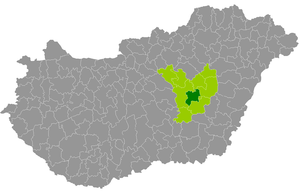
Le district de Törökszentmiklós est un des 10 districts du comitat de Jász-Nagykun-Szolnok en Hongrie. Créé en 2013, il compte 36 742 habitants et rassemble 7 localités : 5 communes et 2 villes dont Törökszentmiklós, son chef-lieu.